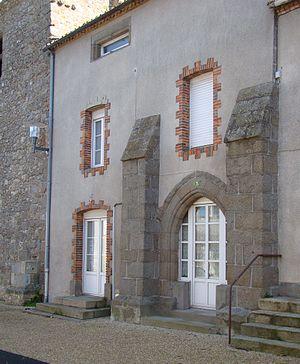
L'ancienne chapelle Saint-Nicolas à Noirterre - Propriété privée (Deux-Sèvres - France)
Noirterre est une ancienne commune française, commune associée de Bressuire depuis 1973, Noirterre est située dans le nord du département des Deux-Sèvres, en région Nouvelle-Aquitaine. Les habitants de Noirterre au nombre de 1 065 en 2011 sont les Noirterriens et les Noirterriennes.